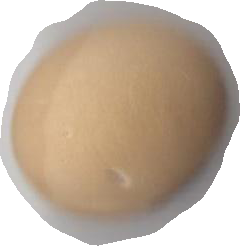
Variety: Anjasmoro